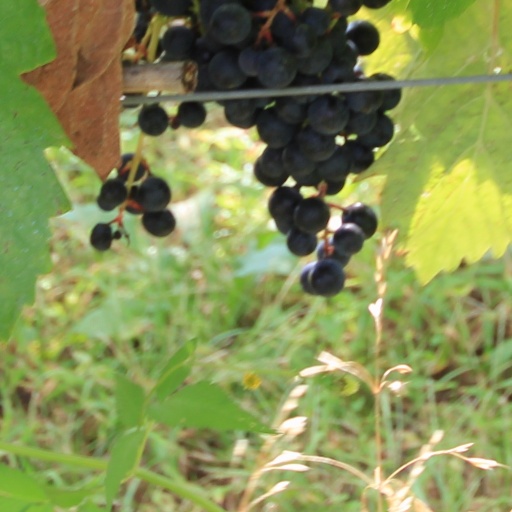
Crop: grape